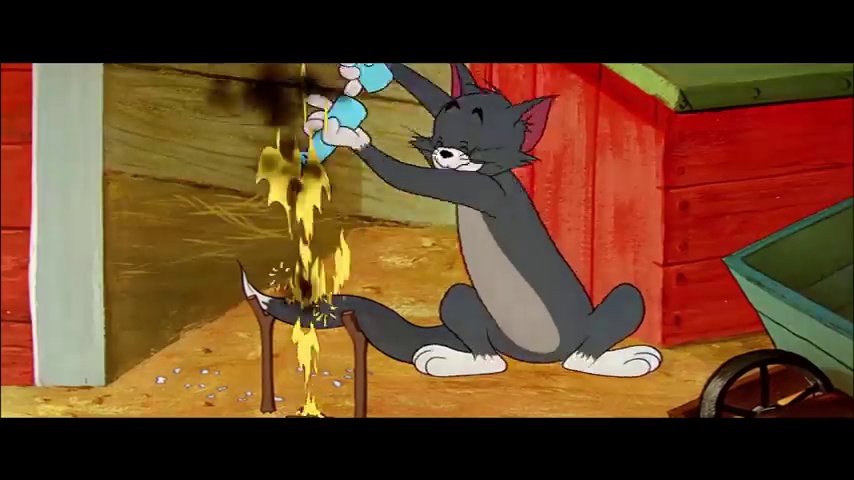
Portrait style: Cartoon Portrait